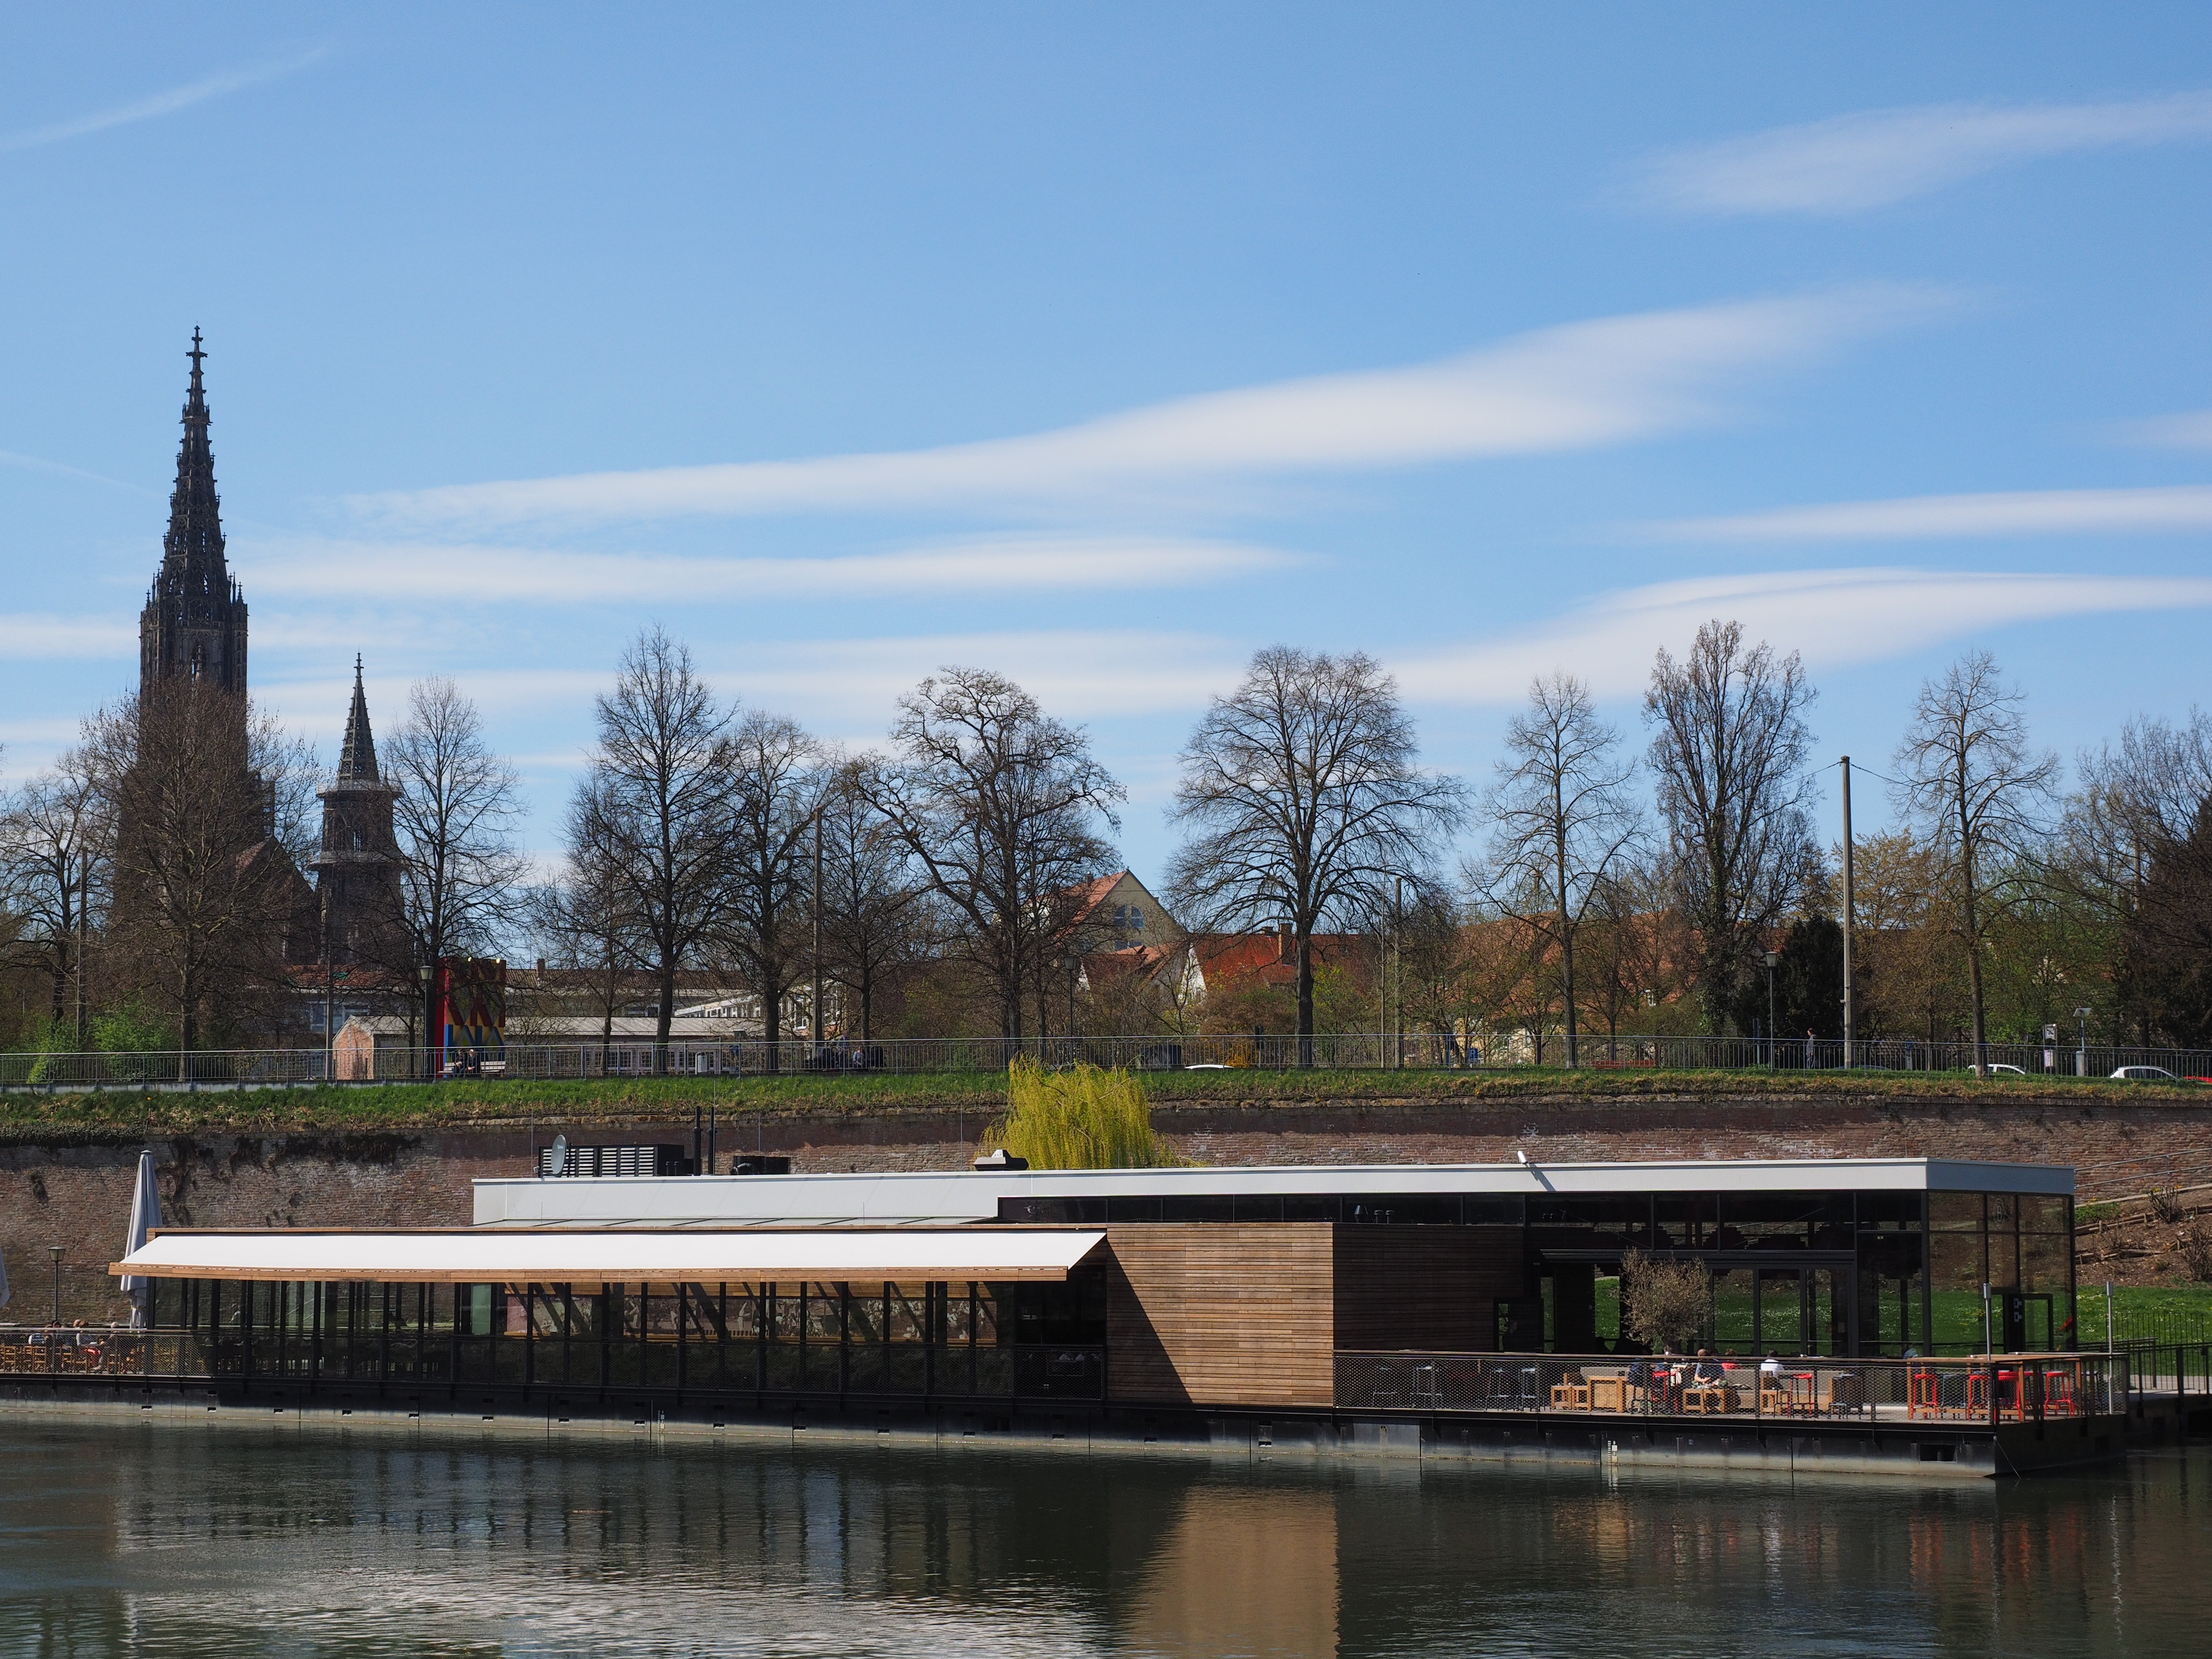
water, bridge, restaurant, river, canal, ship, boot, reflection, reservoir, waterway, lounge, pontoon, bank, danube, local, ulm, bank of the danube, cocktail bar, munster, ulm cathedral, reflecting pool, boat house, restaurant ship, ship restaurant, boathouse ulm